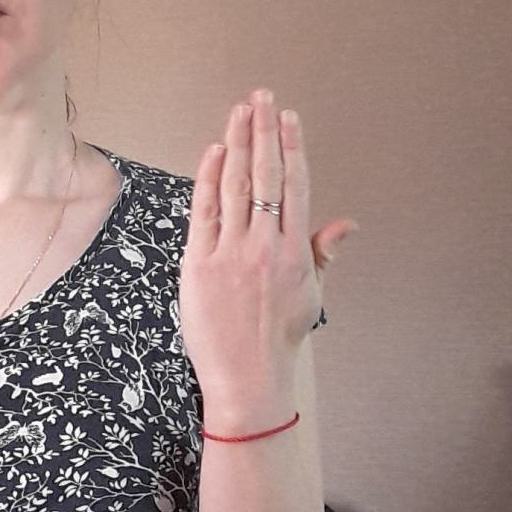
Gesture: stop_inverted